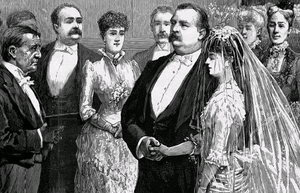
Stephen Grover Cleveland, dit Grover Cleveland, né le 18 mars 1837 à Caldwell et mort le 24 juin 1908 à Princeton, est un homme d'État américain, 22ᵉ et 24ᵉ président des États-Unis. Il est le seul président à avoir été élu pour deux mandats non consécutifs de 1885 à 1889 et de 1893 à 1897 et est donc le seul à être compté deux fois dans le décompte des présidents. Originaire du New Jersey, il gravit les échelons de la politique locale en devenant successivement shérif, puis maire de Buffalo et enfin gouverneur de l'État de New York. Il remporte le vote populaire aux élections de 1884, 1888 et 1892 et est le seul président démocrate élu lors de la période de domination républicaine de 1860 à 1912.